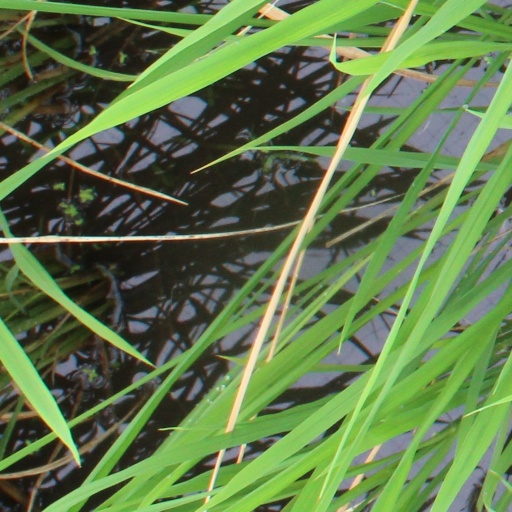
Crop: rice